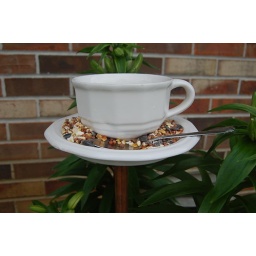
Put water in the cup and birdseed in teh saucer! enjoy!